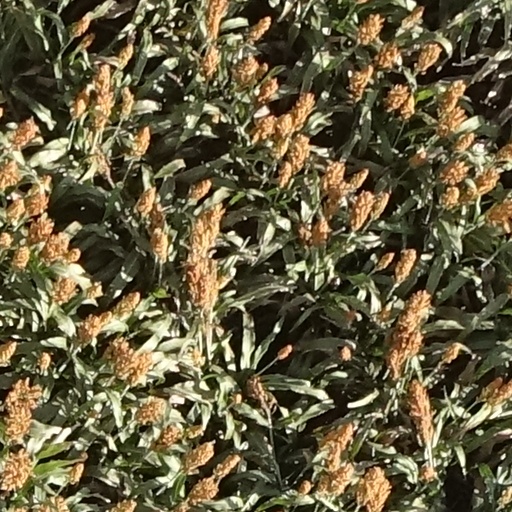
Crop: sorghum